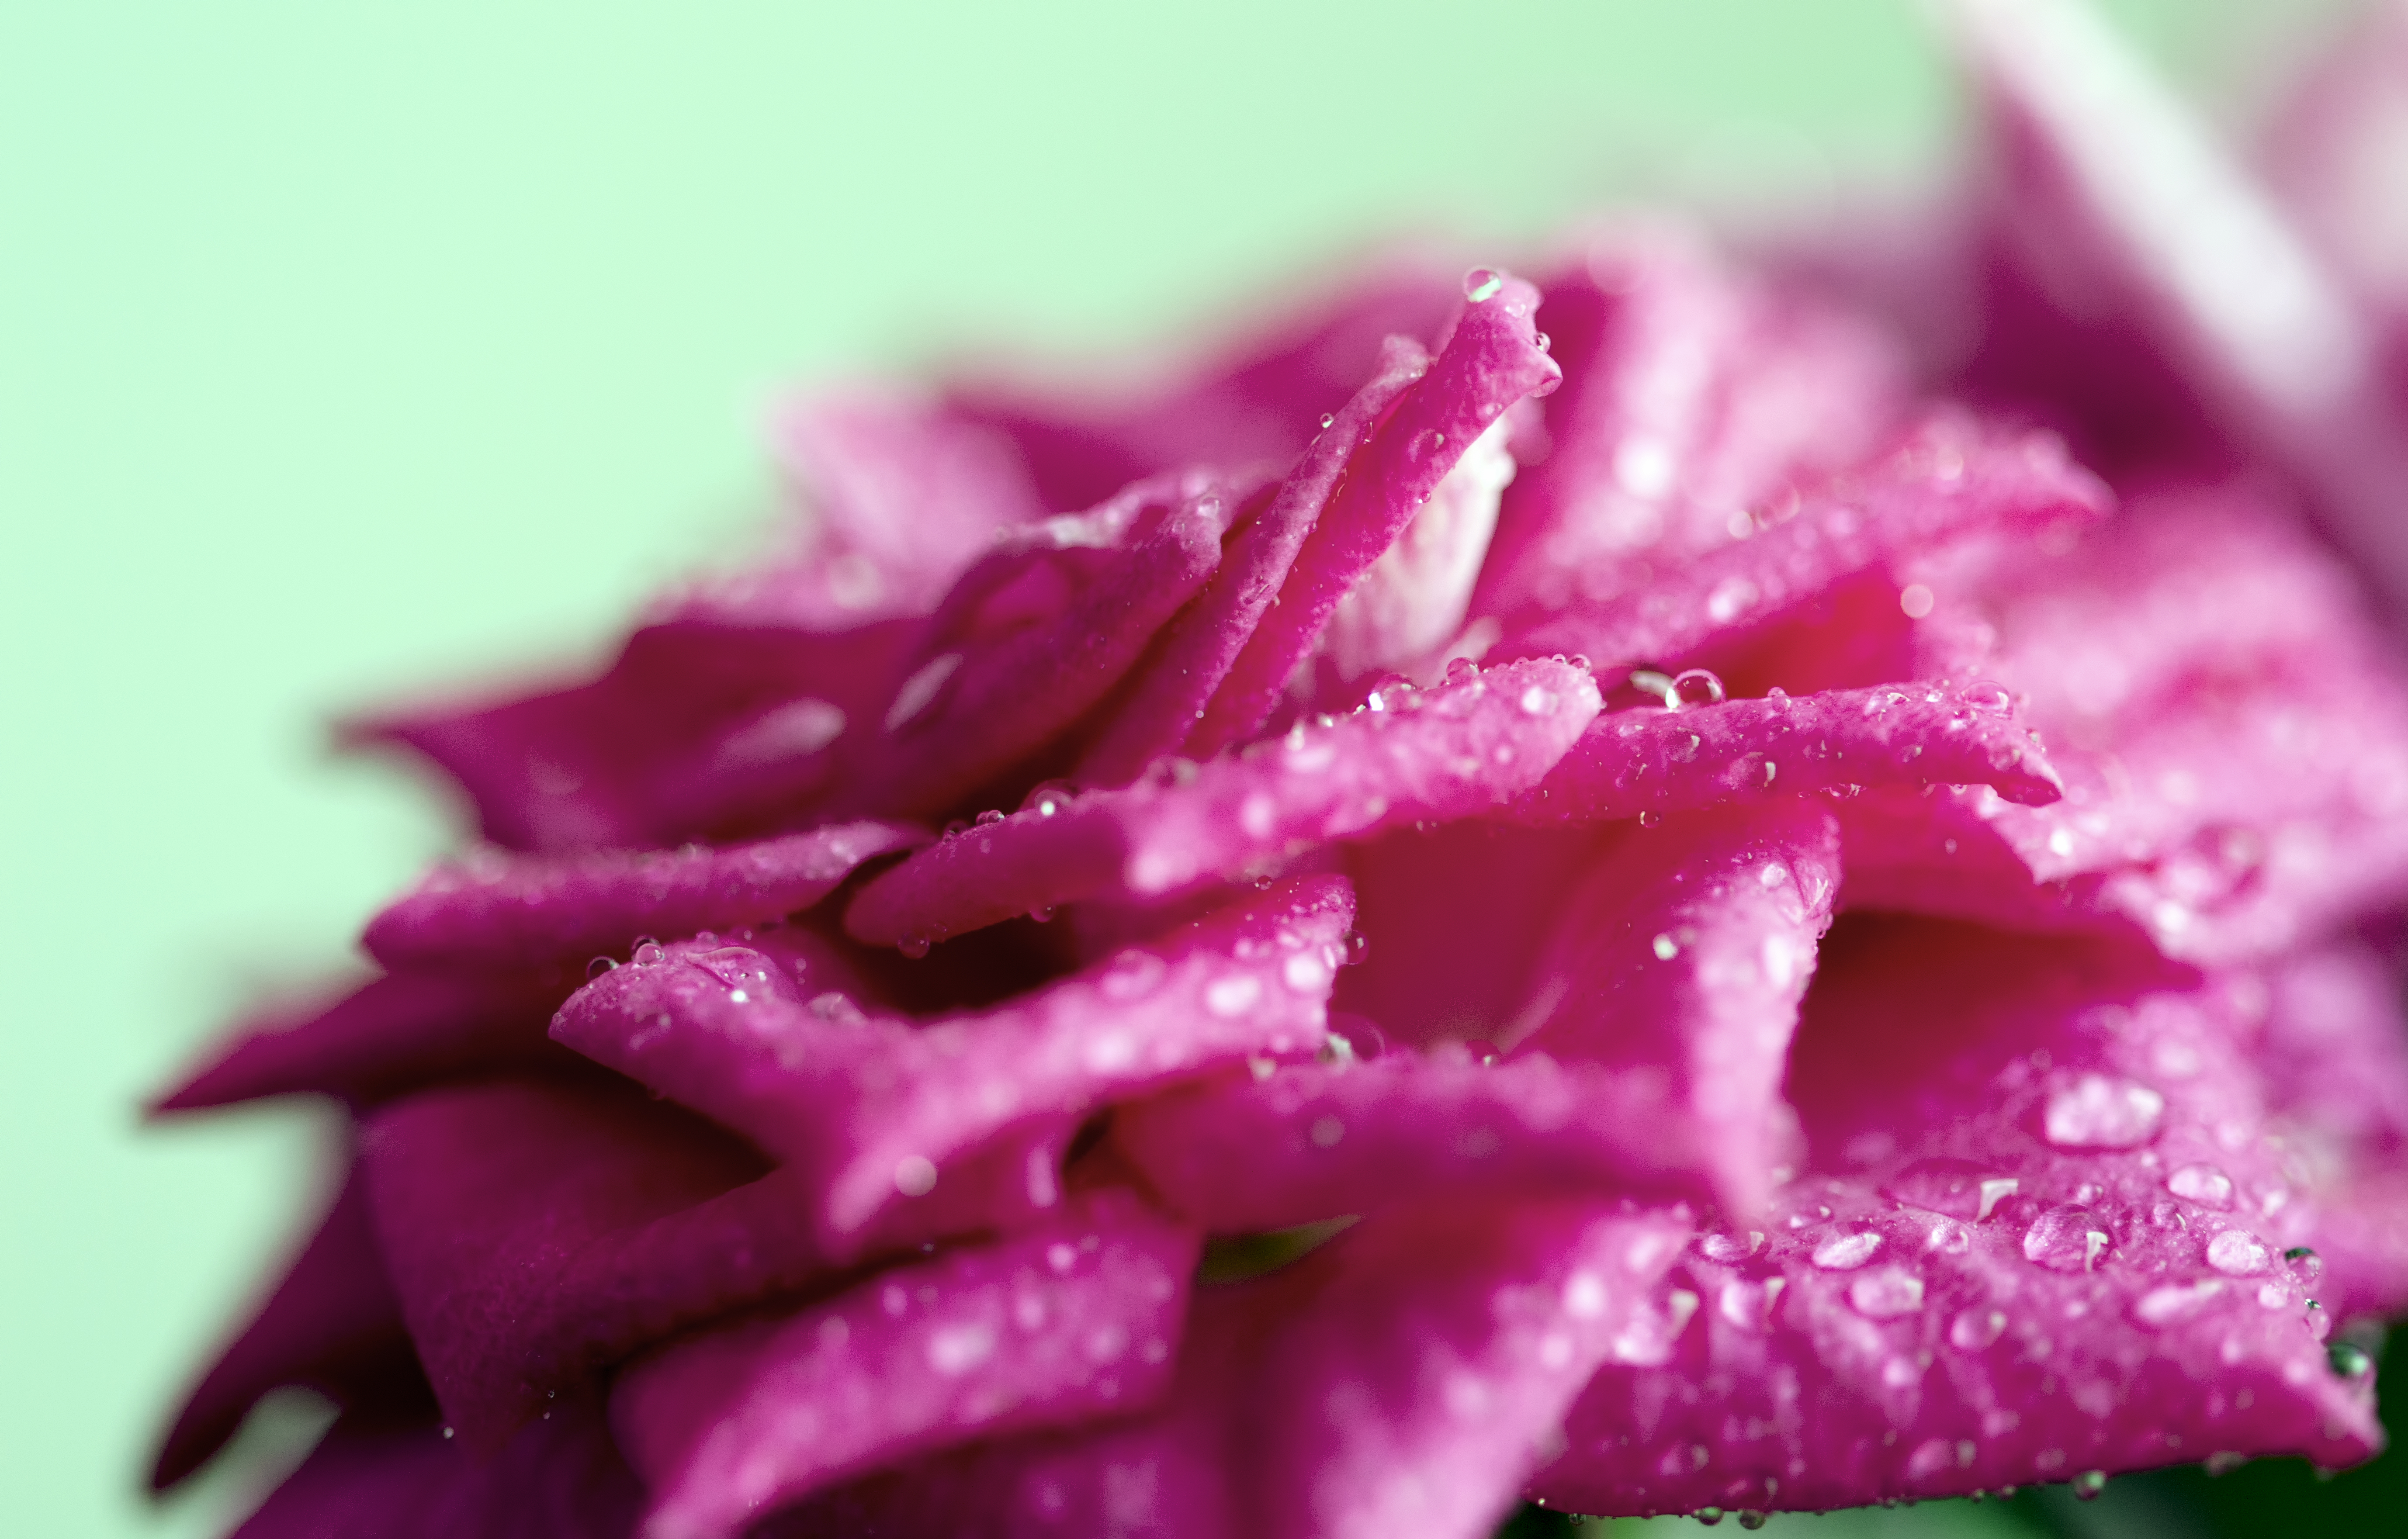
water, blossom, plant, photography, leaf, flower, purple, petal, rose, red, small, pink, flora, close up, droplets, finland, helsinki, magenta, macro photography, flowering plant, plant stem, land plant